Describe the emotion expressed in this image:  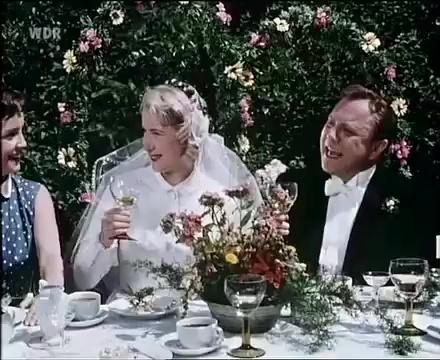
This person displays Fear, valence and arousal with high intensity.